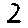
Label: 2